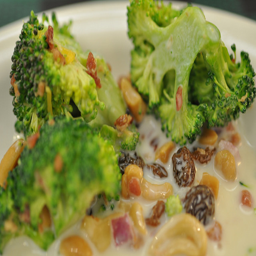
a soupy looking bowl of broccoli and raisins
a bowl with a bunch of vegetables and raisins inside of it
A broccoli salad mixture with raisins in a bowl.
A food dish containing broccoli, raisins and a few other things.
Broccoli, raisins, and sauce in a white bowl.